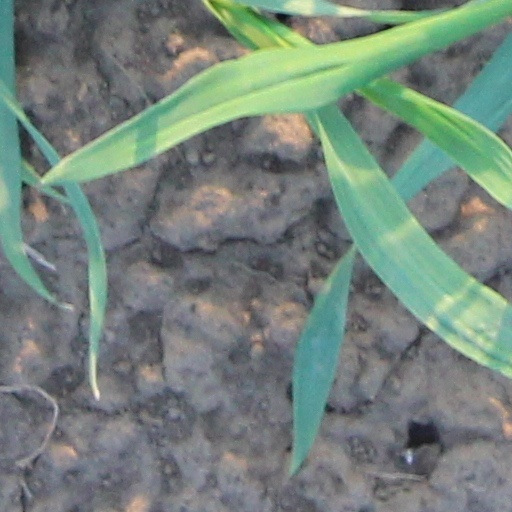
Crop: wheat